Wynn Mountain

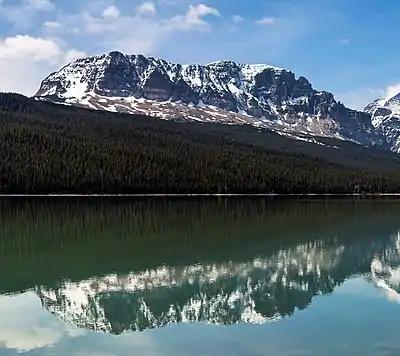
North aspect reflected in Lake Sherburne

Based on the Köppen climate classification, the peak is located in an alpine subarctic climate zone with long, cold, snowy winters, and cool to warm summers. Temperatures can drop below −10 °F with wind chill factors below −30 °F.